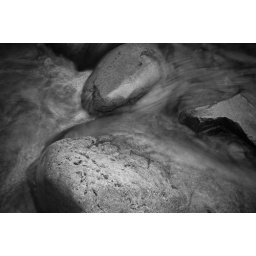
Getting in close to find texture in the rocks and swirling water